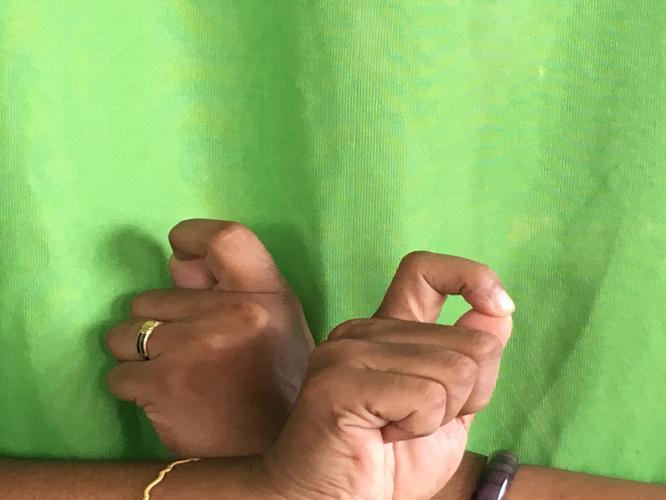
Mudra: Berunda
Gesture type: double_hand